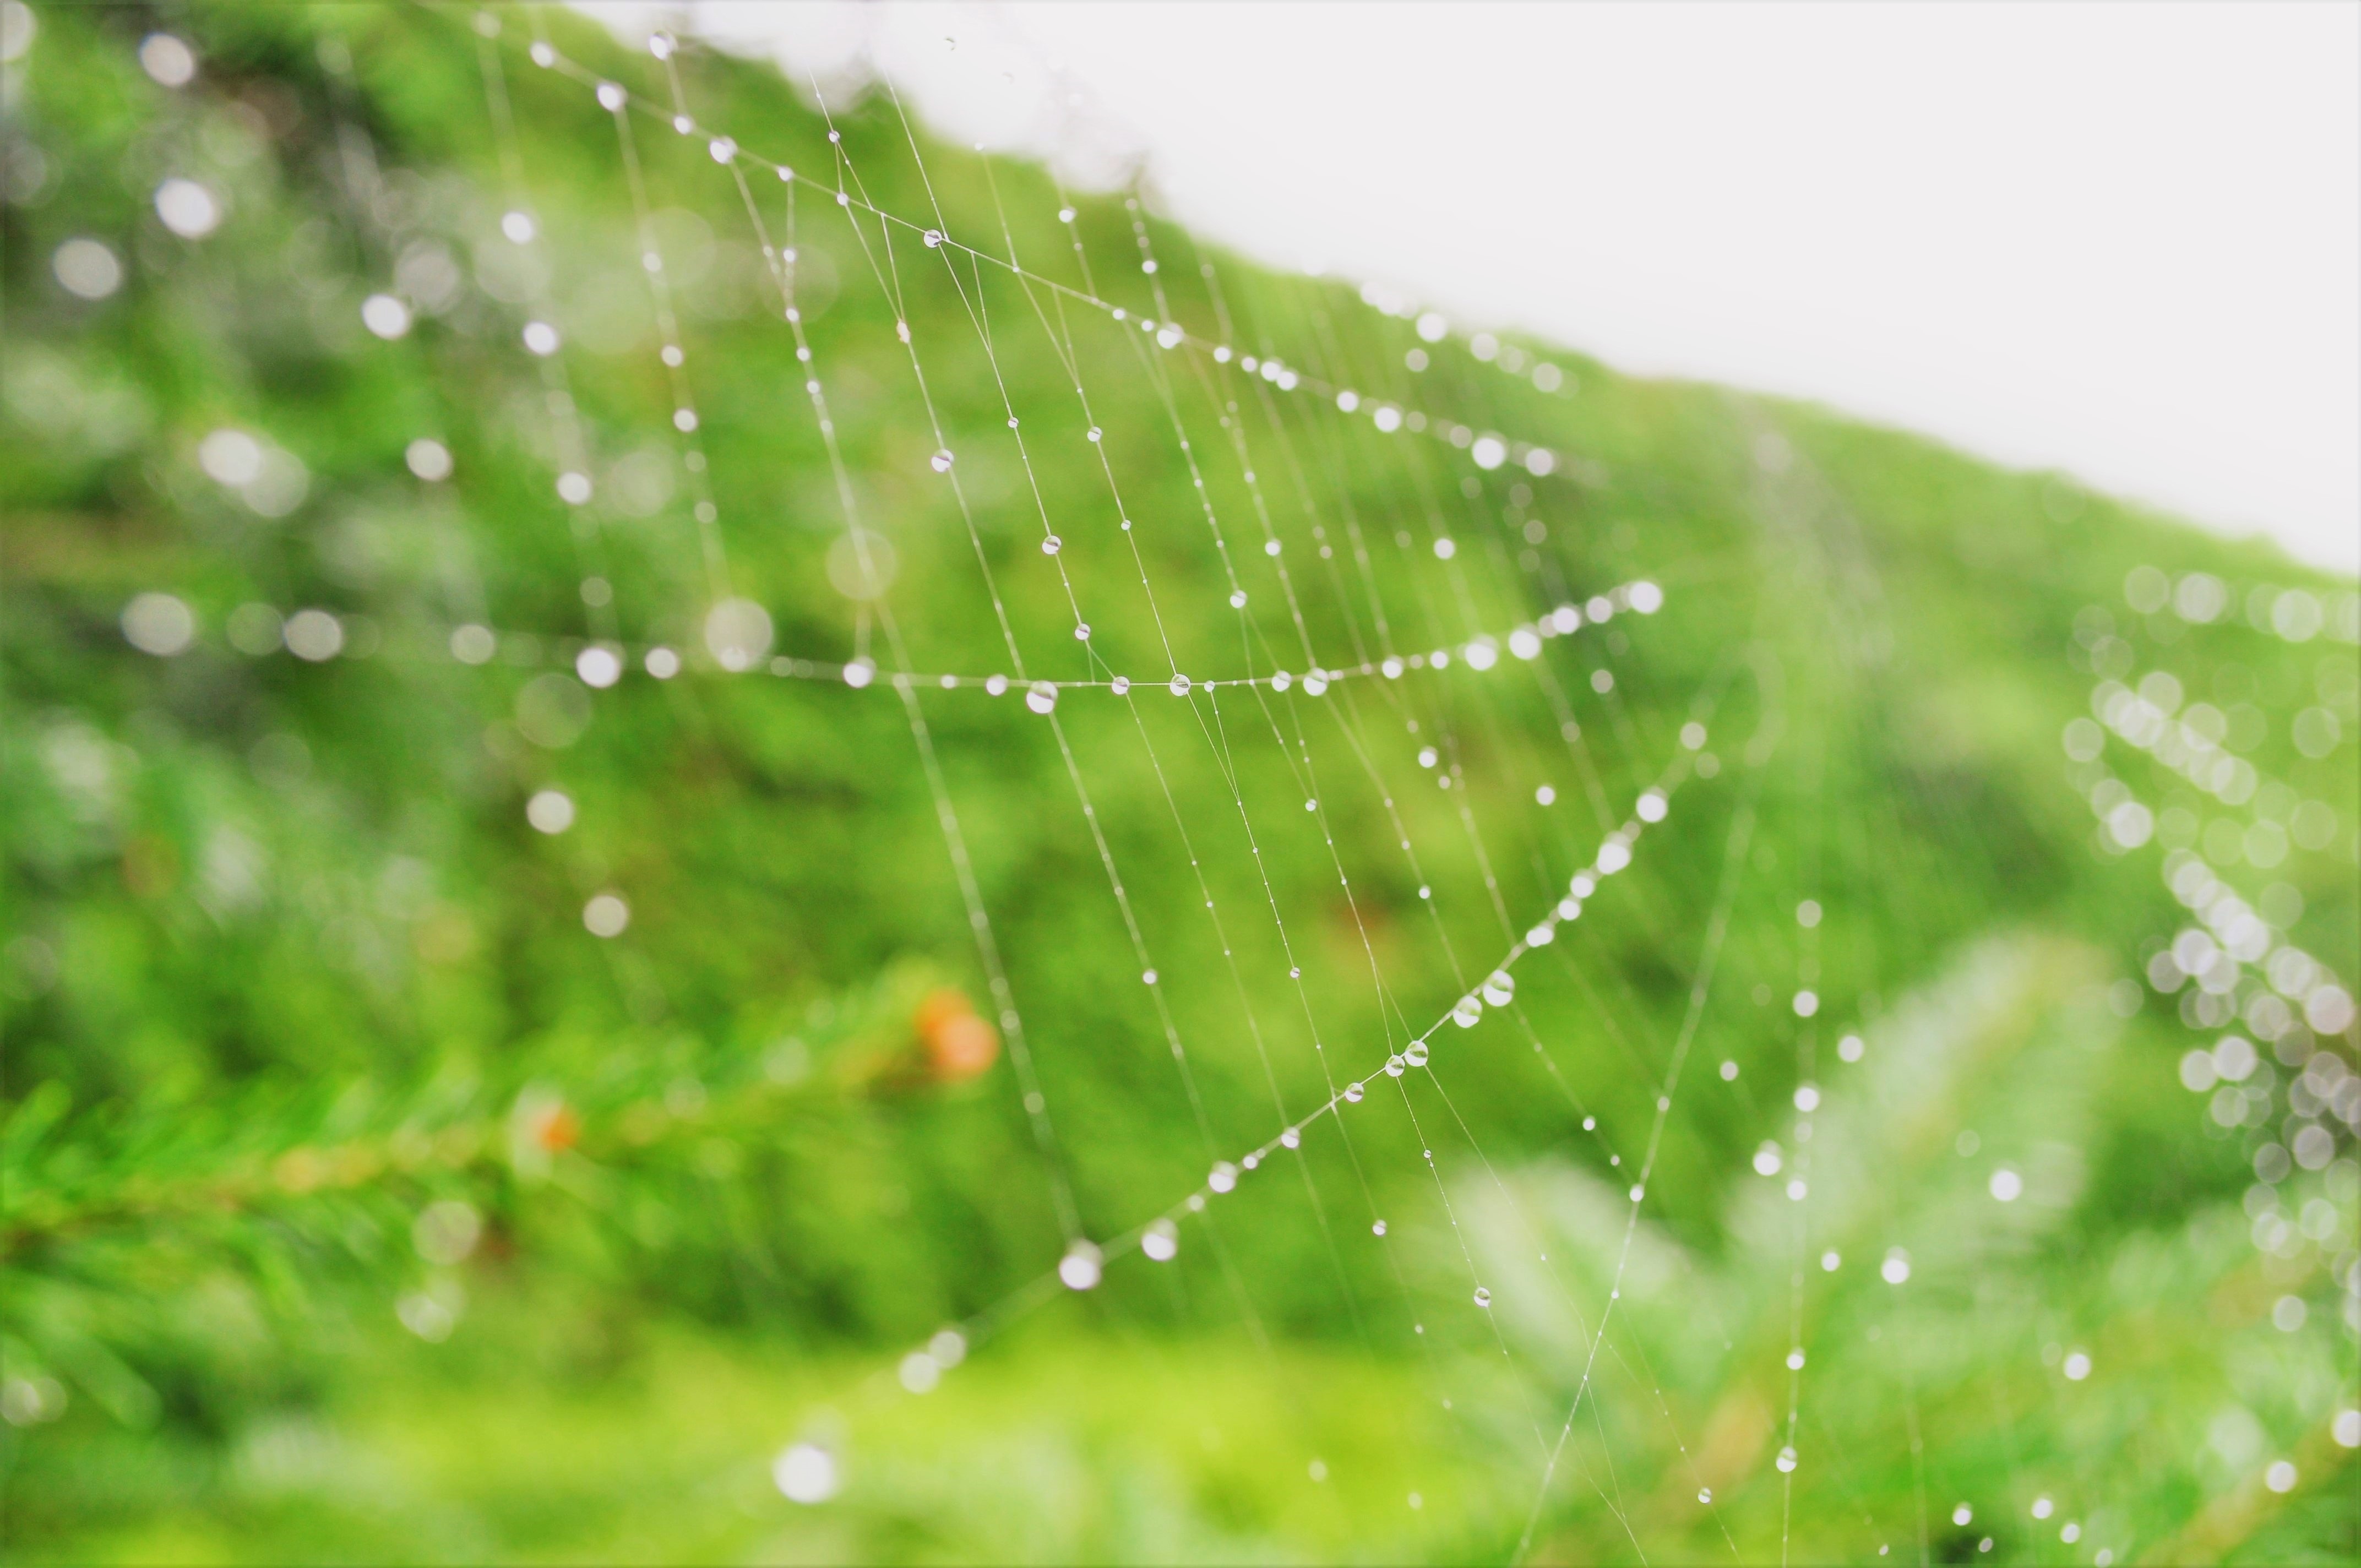
water, nature, grass, dew, light, lawn, leaf, web, green, insect, macro, garden, fauna, material, invertebrate, spider web, close up, spider, arachnid, drops, detailed, fiber, moisture, macro photography, plant stem